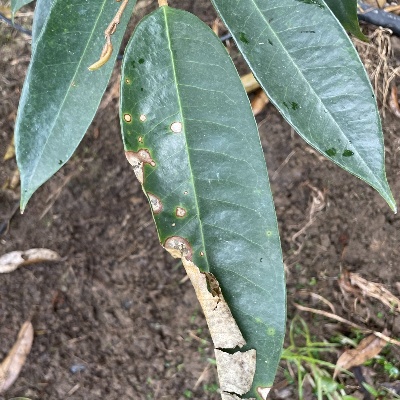
Label: Leaf_Phomopsis